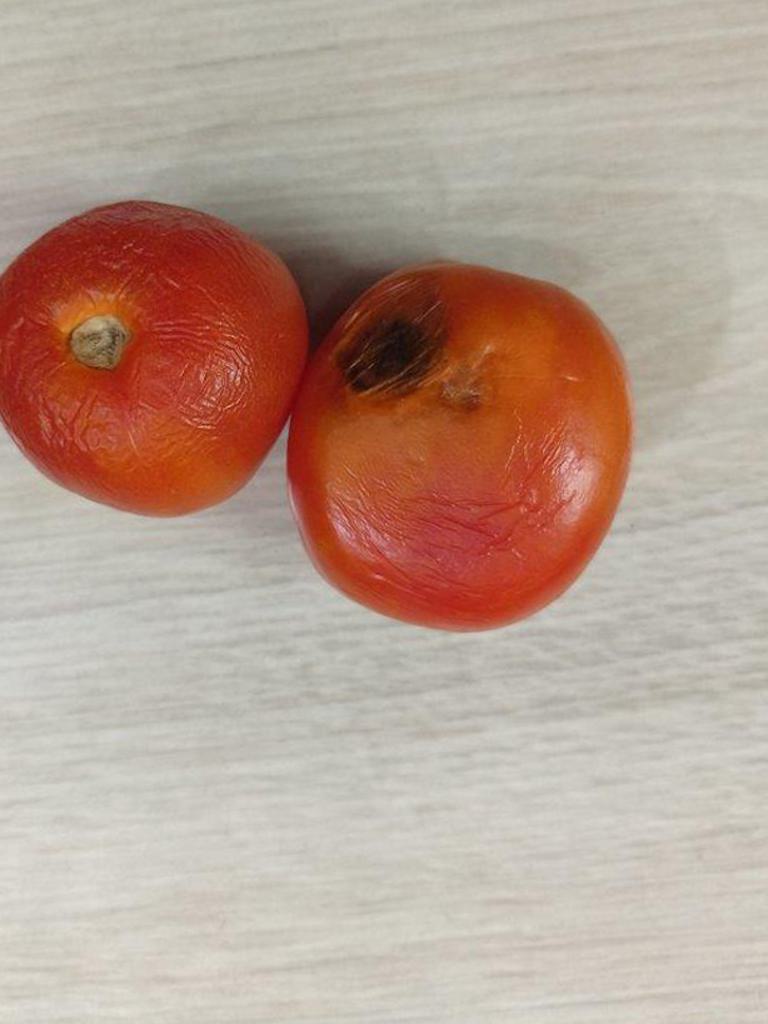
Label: Rotten